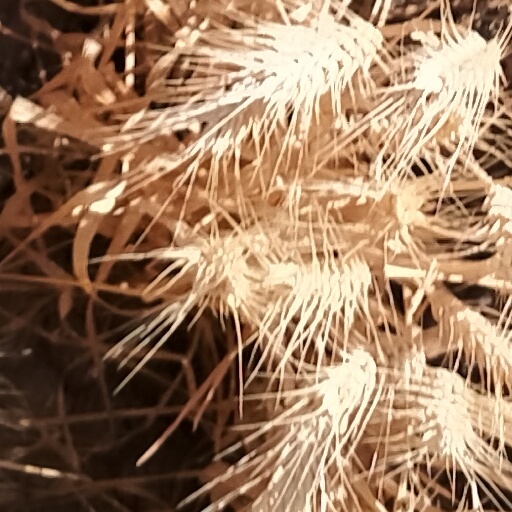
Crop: wheat